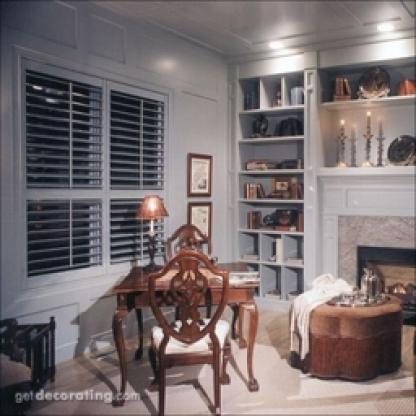
Scene: Indoor